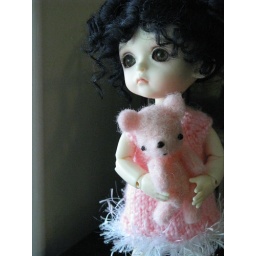
Harper is snuggling her Boo bear from Violetpie and wearing a super lush dress by feltland :)